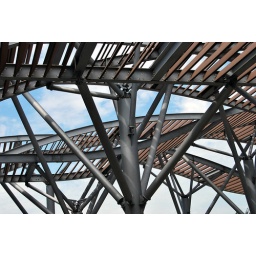
Various photographs of flora and fauna in the park, taken by myself and my son Kevin using my Nikon D60